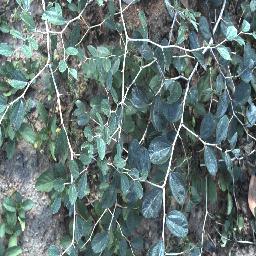
Label: chinee_apple